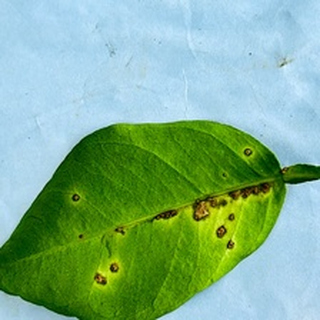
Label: lemon_anthracnose